Sustainable agriculture

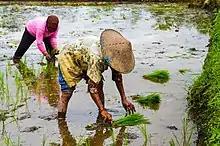
Indigenous Agriculture

Land sparing is a strategy that involves strictly separating land dedicated to agricultural production from land dedicated to conservation of natural habitats. This strategy promotes increasing the yield of agricultural land, particularly through intensive farming. This is done to preserve areas of major biodiversity interest from agricultural expansion. This has been the dominant strategy in developed countries for over 150 years.